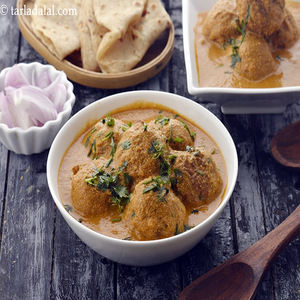
Dish: kofta